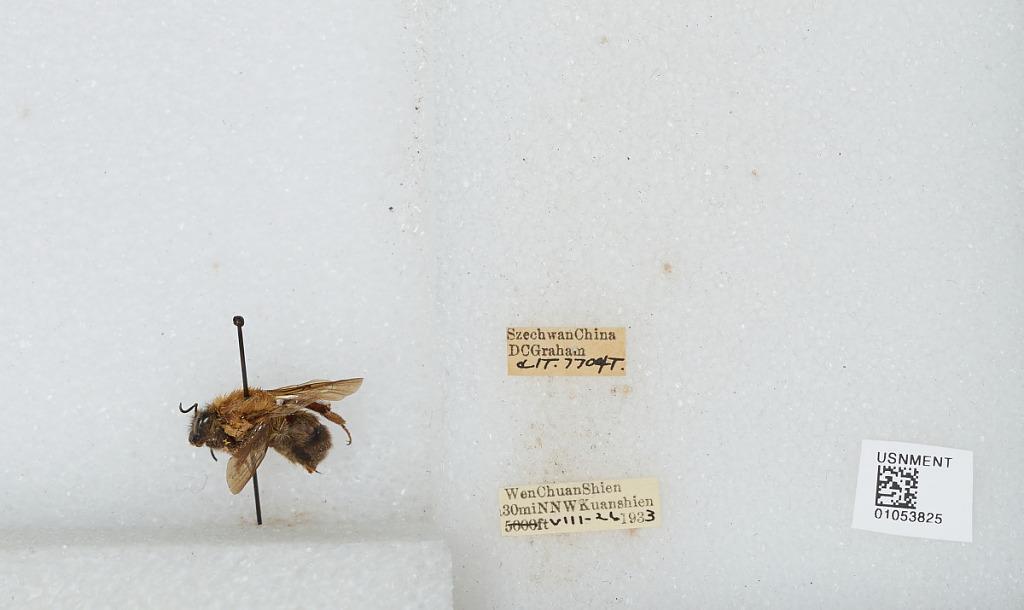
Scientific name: Bombus sp.
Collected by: D. Graham
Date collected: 1933-8-26
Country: China
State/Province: Sichuan
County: Wenchuan Xian
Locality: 30 miles NNW Kuanshien